Williams-Sonoma, Inc.

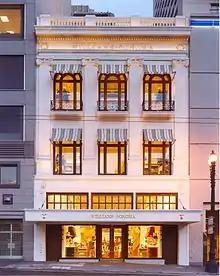
Post Street Store Front

Williams-Sonoma, Inc., had its initial public offering in July 1983. One million shares were offered on the OTC Market at $23 a share. At the end of 1985, the company was generating over $51 million in sales. In September 1986, Williams-Sonoma, Inc., acquired Pottery Barn from Gap. The acquisition included Pottery Barn's 27 housewares stores located in California, Connecticut, New Jersey, and New York for $6 million. The company's expansion led to the opening of its first distribution center in Memphis, Tennessee, in 1984. Williams-Sonoma, Inc., was one of the largest proprietary distributors in the Memphis area with 3.5 million square feet of distribution space.